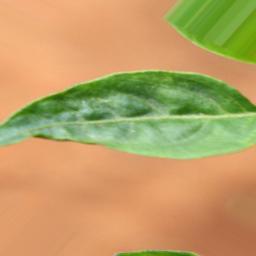
Label: mites_and_trips